Albert Bonniers Förlag

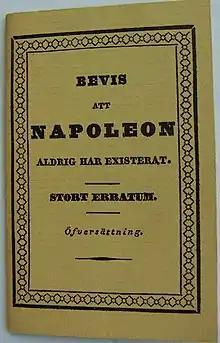
"Bevis att Napoleon aldrig existerat", the first book published by Albert Bonnier (facsimile edition from 1962).

Albert Bonniers Förlag is a publishing company based in Stockholm, Sweden. Part of the book publishing house Bonnierförlagen, it also includes Wahlström & Widstrand and Bonnier Carlsen.